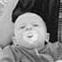
Age: 68